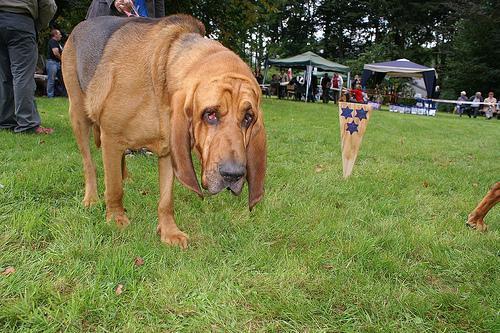
bloodhound